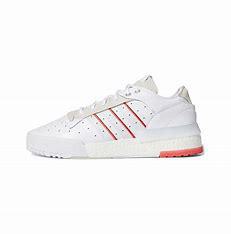
Brand: adidas
Model: originals Adidas Originals Rivalry Rm